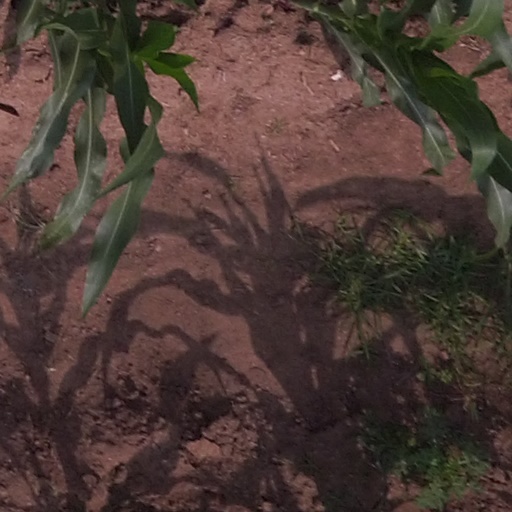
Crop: maize; corn